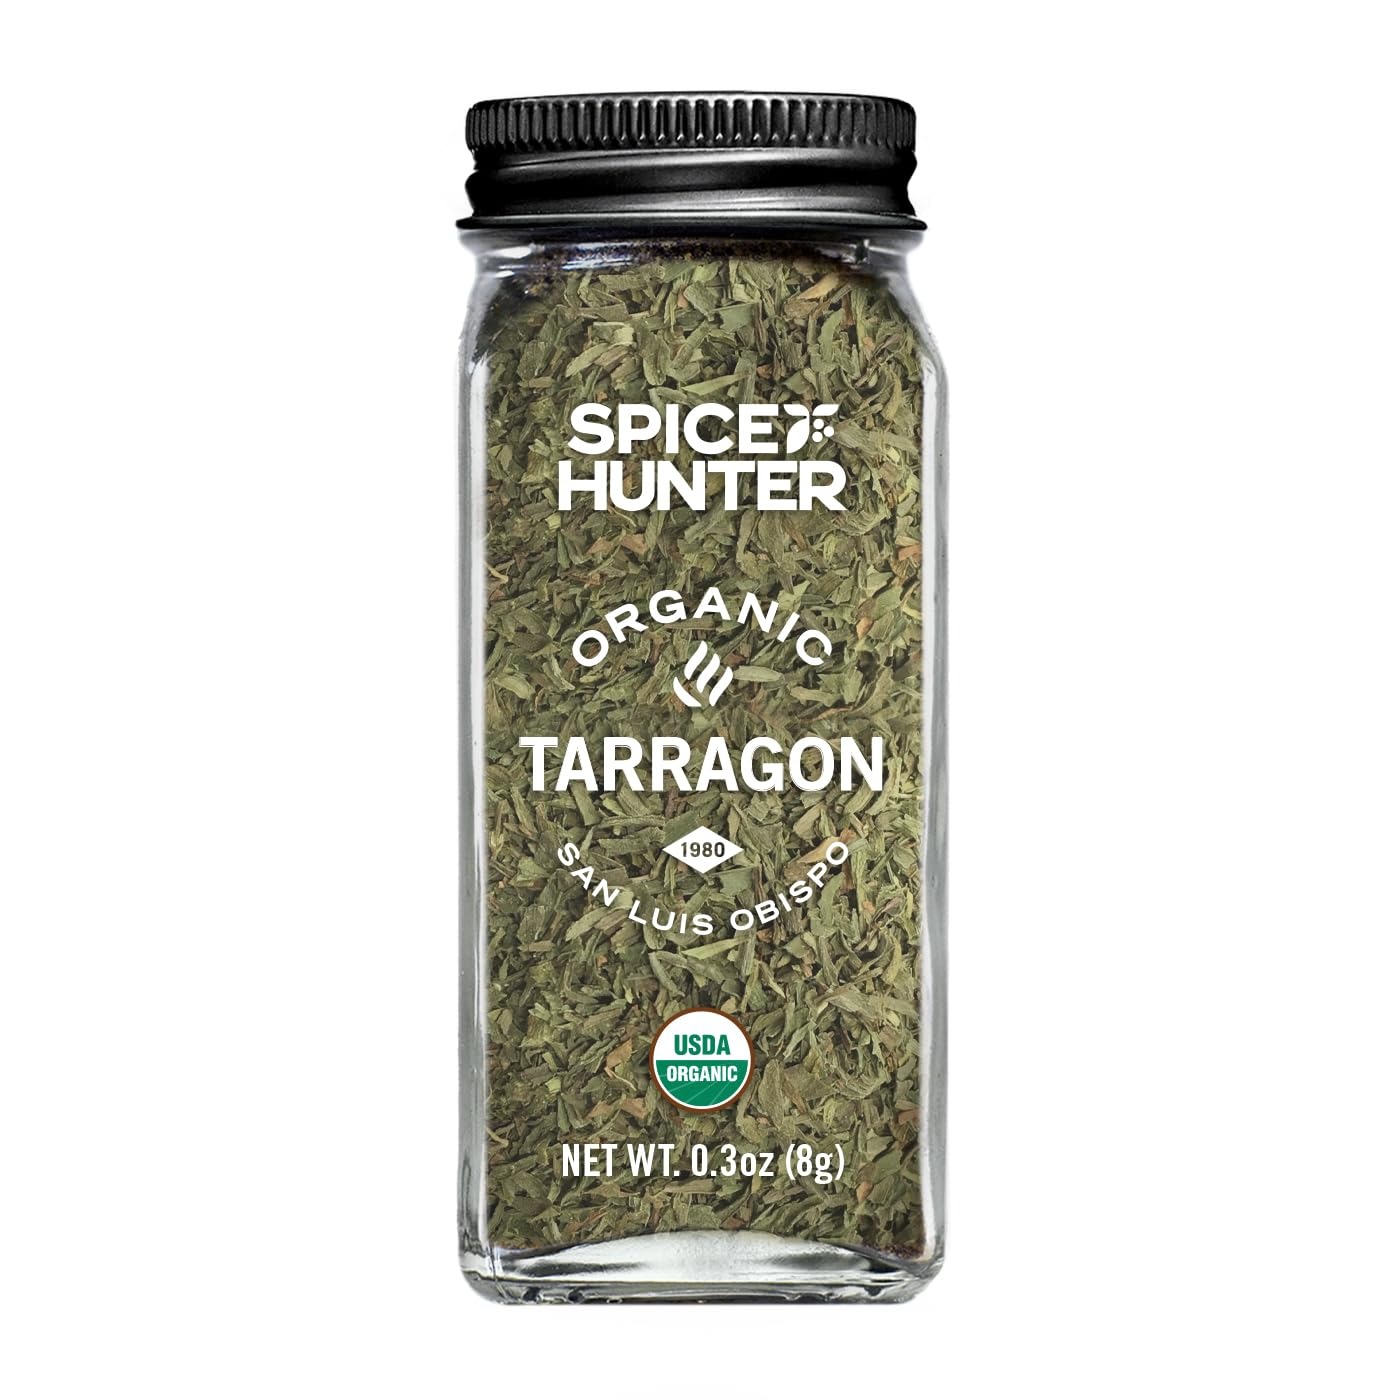
Item Name: Spice Hunter Organic Tarragon, 0.3 Ounce (Pack of 6)
Bullet Point 1: French classic for soups, sauces, meat and fish
Bullet Point 2: All-natural
Bullet Point 3: Organic
Value: 1.8
Unit: Ounce

Price: 31.385